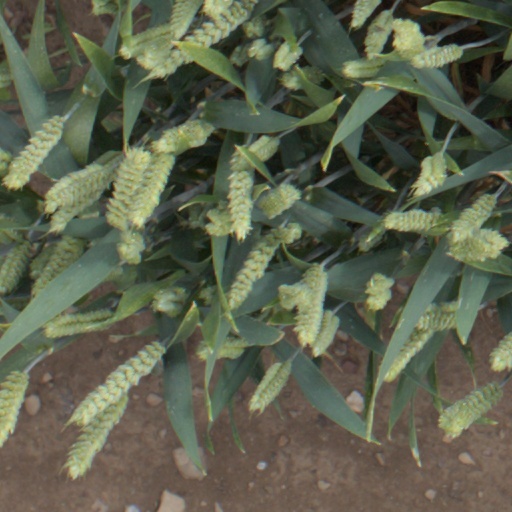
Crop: wheat